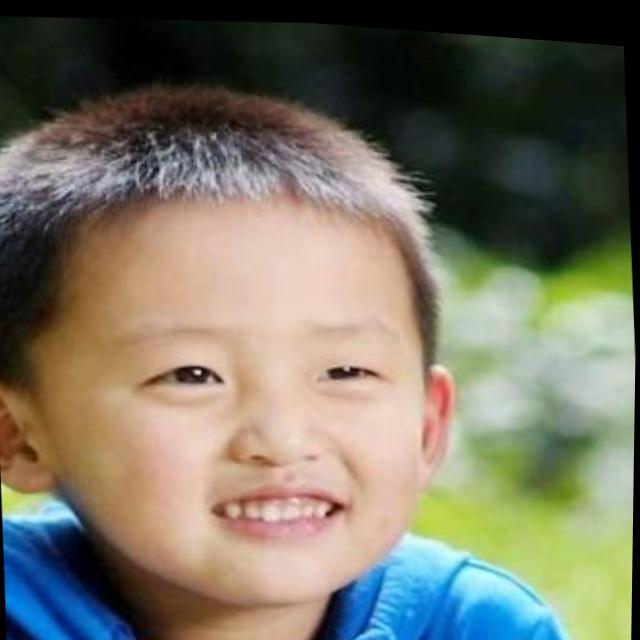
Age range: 0-12